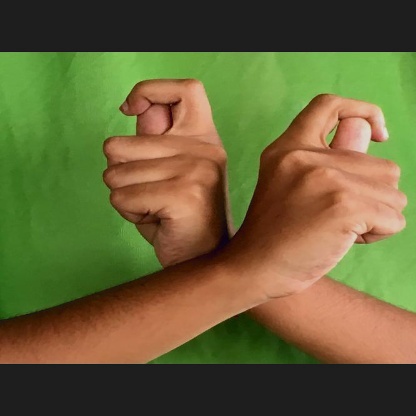
Mudra: Berunda